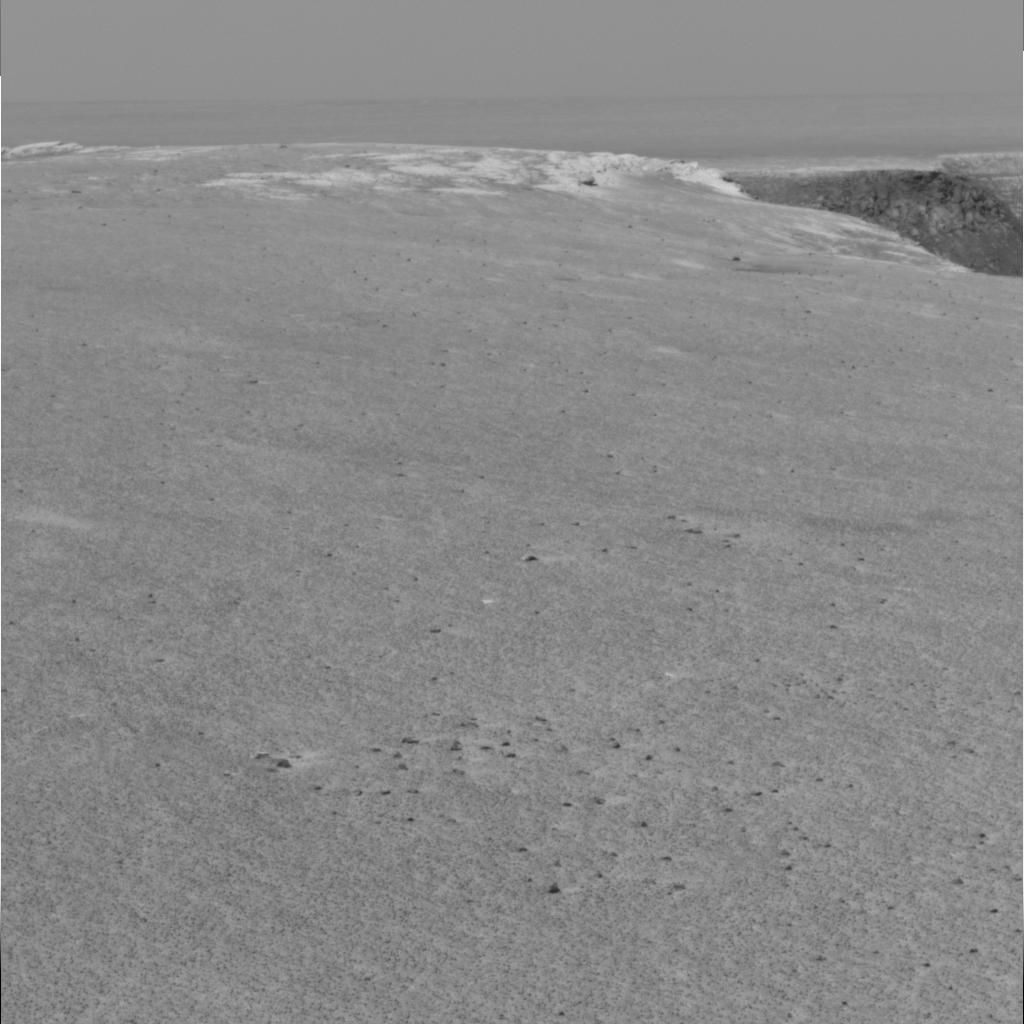
Surface features visible: Rock Outcrops, Clasts, Soil, Distant Vista, Sky